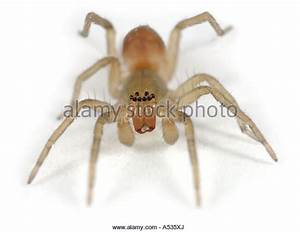
Label: spider